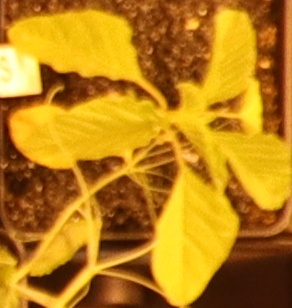
Label: Palmer Amaranth